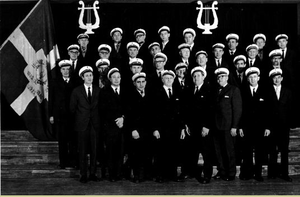
Horne Mandskor af 1845
Korets medlemmer i 1979 ved dets 125-års jubilæum
Medlemmer af Horne Mandskor af 1845 ved 125-års jubilæum i 1979
Horne Mandskor af 1845 er et mandskor etableret 1. juni 1845 i Horne på Fyn. Formålet var at indøve flerstemmige salmer og sange.